Raymond Duncan (entrepreneur)

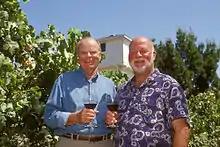
Duncan with Silver Oak Cellars co-founder, Justin Meyer

In the 1970s, Duncan began to buy land in both the Napa and Alexander Valleys with the goal of planting vineyards and growing and selling grapes; he had no original intentions of entering the winery business. Duncan approached Justin Meyer, whom he'd met through mutual friends, and asked him to plant and manage his vineyards. Meyer agreed to manage his vineyards, but he also wanted to create a winery. Duncan agreed and Silver Oak was established in 1972. Named after its location between Oakville and the Silverado Trail in Napa Valley, Duncan and Meyer's vision for Silver Oak was to devote all their resources to producing a single wine – Cabernet Sauvignon. Silver Oak remains true to that vision today.